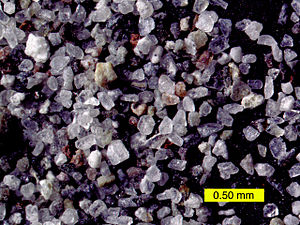
Vulkansk aske
Mount St. Helens, Washington.
Vulkansk aske eller tefra består af stenpartikler og mineraler med en kornstørrelse mindre end 2 mm i diameter, der slynges ud af en vulkanåbning. Asken bliver dannet under eksplosiv vulkansk aktivitet, hvor magma og sten i fast form, der findes omkring krateret, pulveriseres til ler- og sandkornstørrelse. Røgsøjlen, som ofte er synlig over en vulkan, består primært af aske og damp. De finkornede partikler kan danne skyer af svævestøv, der kan drive over lange afstande. Samlebetegnelsen for al slags materiale, der slynges ud af en vulkan, er tefra. Kornstørrelser mellem 2 og 64 mm defineres som lapilli, og større partikler er vulkanske bomber.